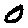
Label: 0